Pete Sessions

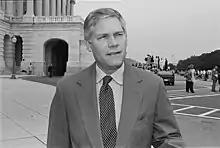
Sessions at the Capitol in 1998

In 1996, when Bryant ran for a Senate seat, Sessions was elected to succeed him in the 5th District, defeating Democratic nominee John Pouland with 47% of the vote. He was reelected in 1998, defeating schoolteacher Victor Morales with 56% of the vote. In 2000, he defeated Regina Montoya Coggins with 54% of the vote. When redistricting after the 2000 census made the 5th slightly more Democratic, he moved to the newly created 32nd District, in which he ran in the 2002 election and defeated Pauline Dixon with 68% of the vote.